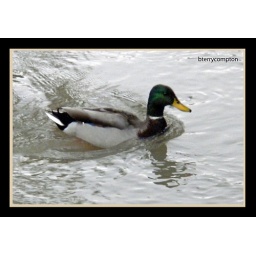
A duck floating in the water at Murray City Park.